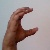
The image shows a hand gesture representing the letter 'C' in Indian Sign Language.